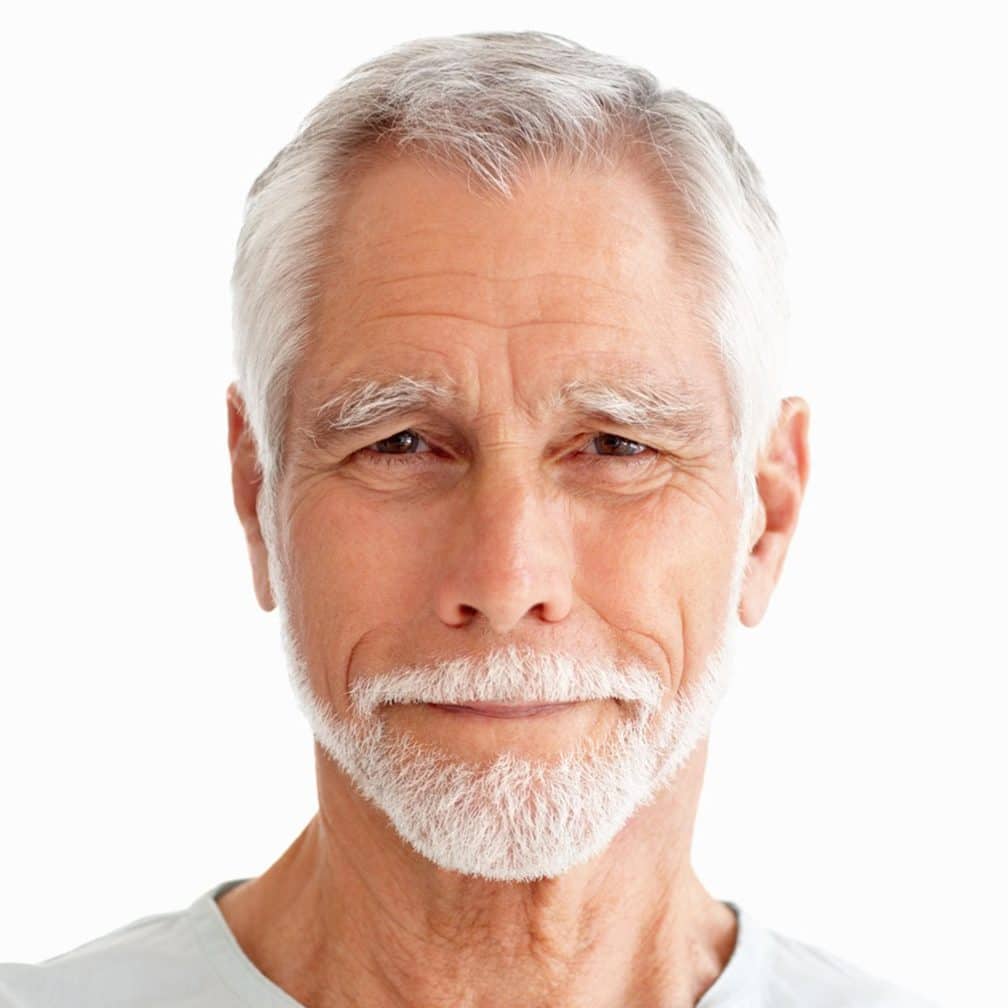
Portrait style: Real Portrait